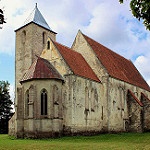
Label: buildings